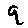
Label: 9